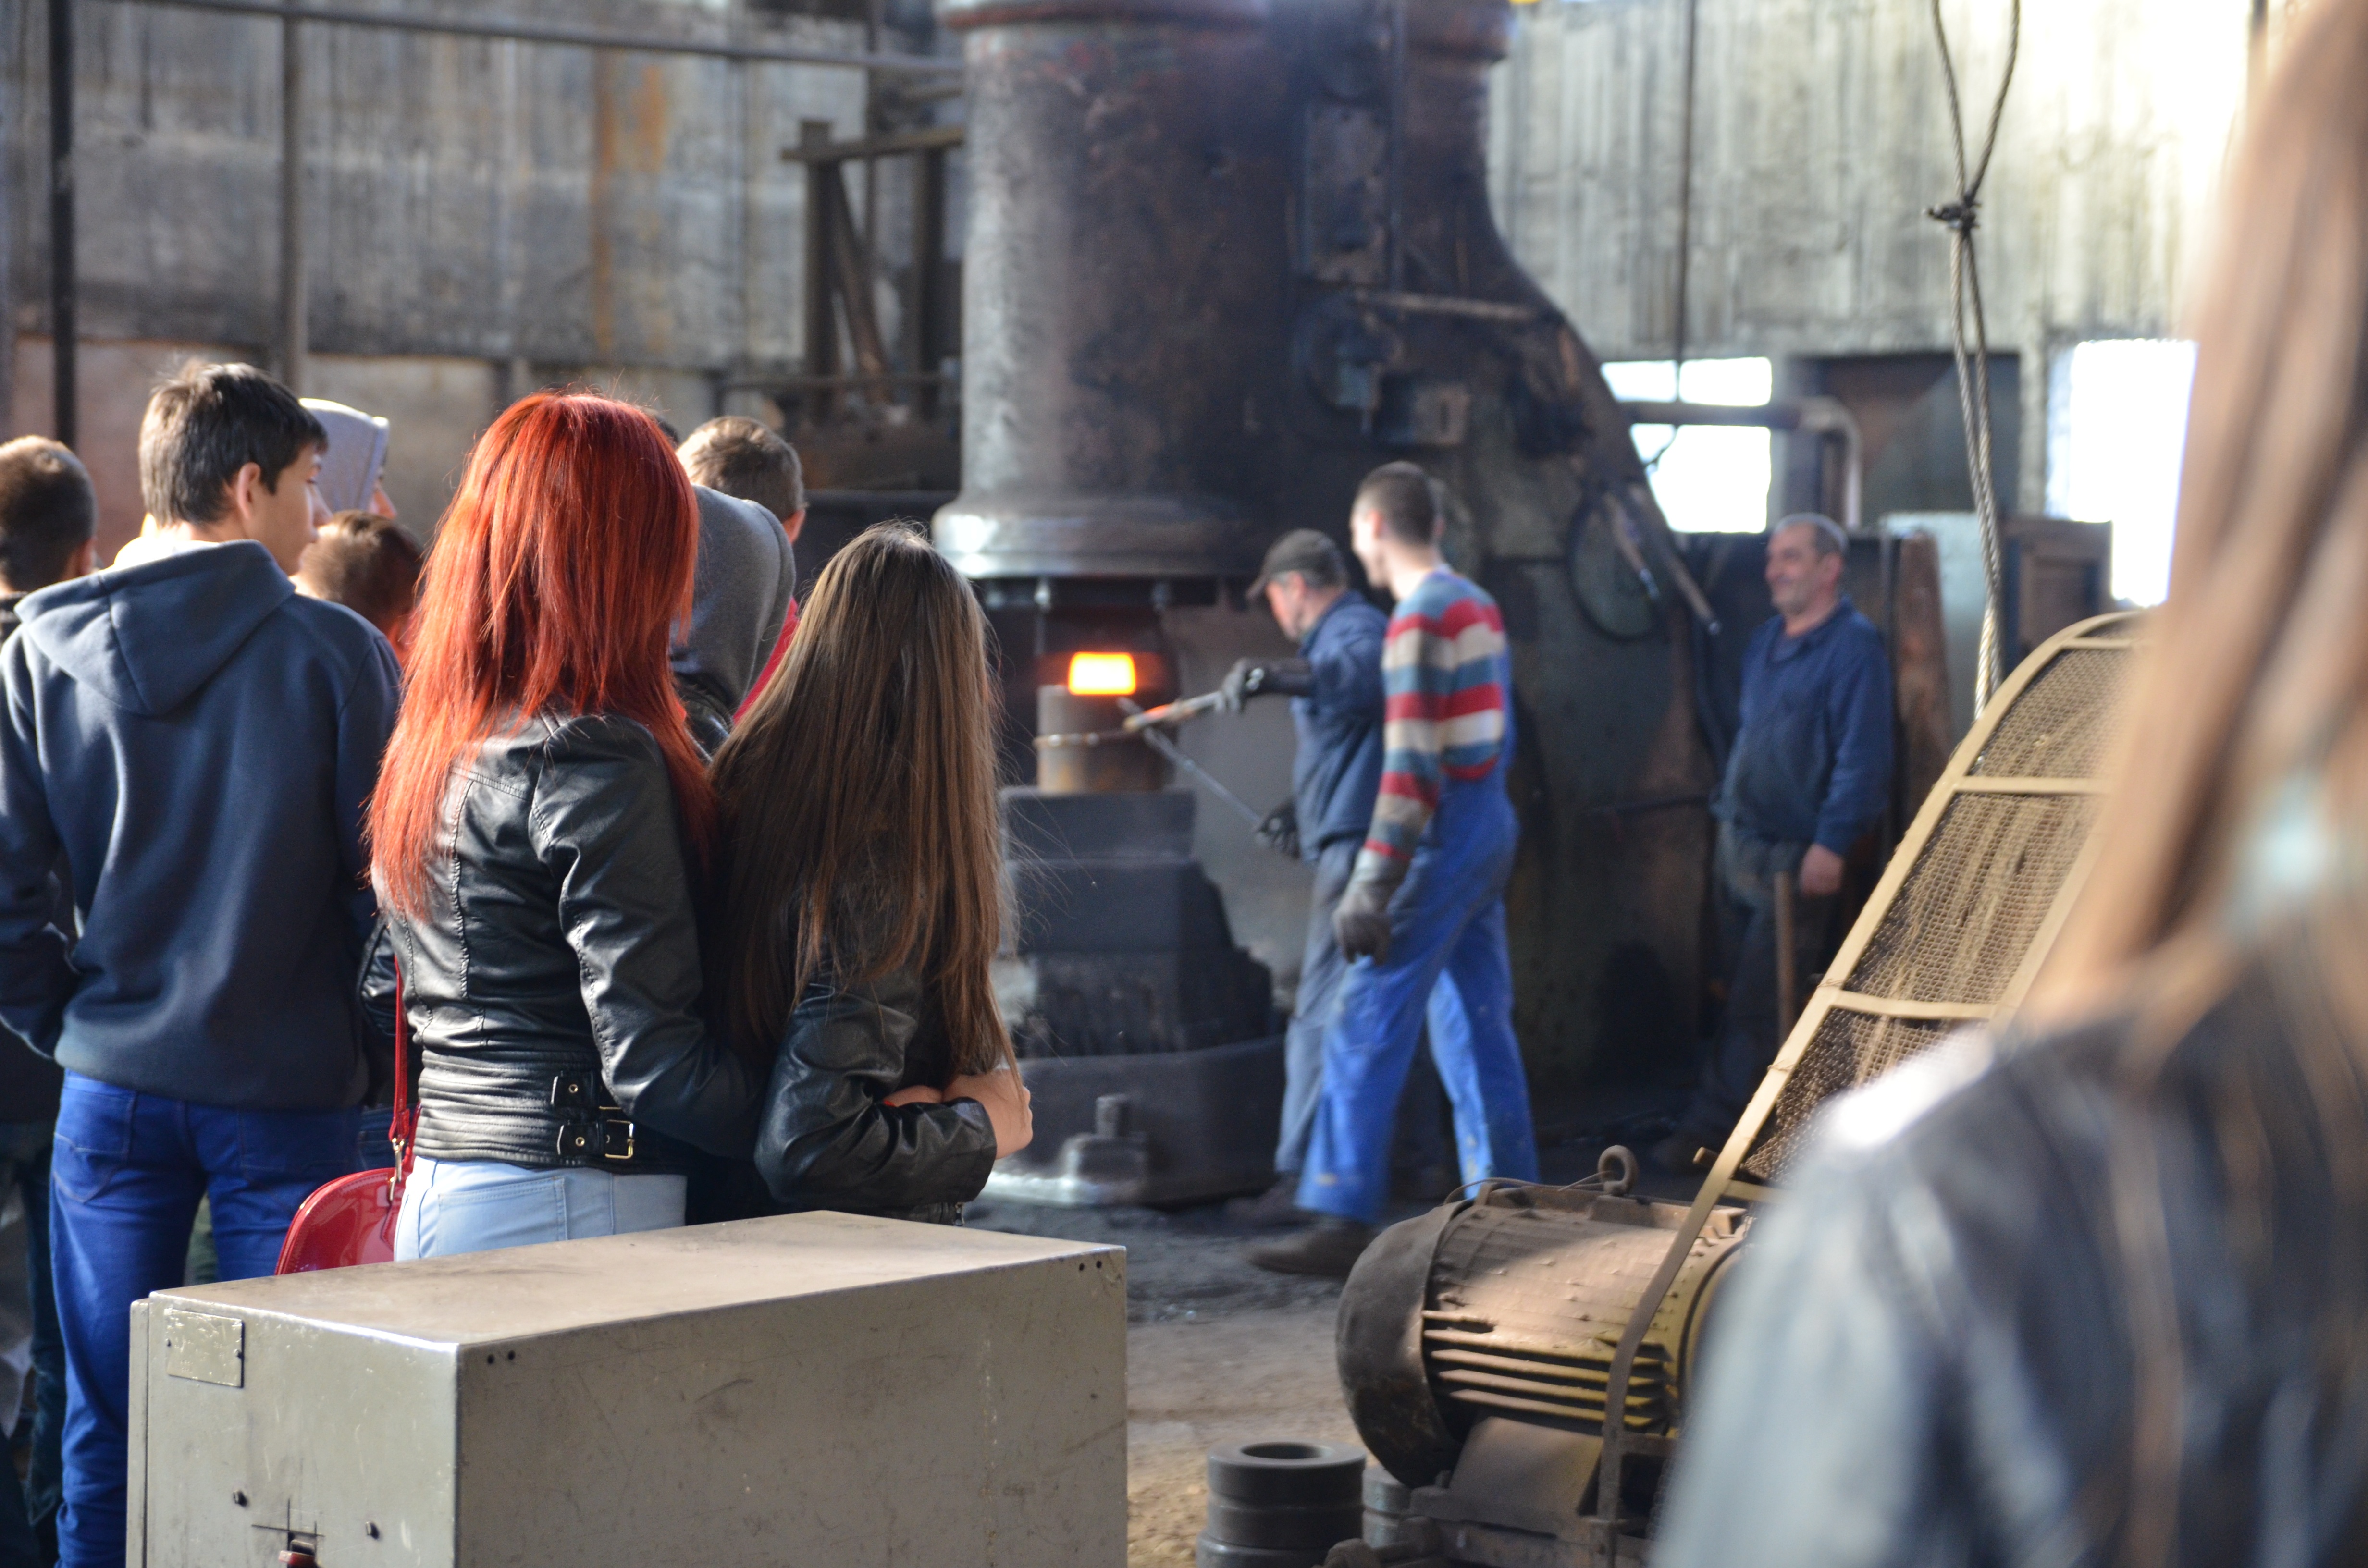
road